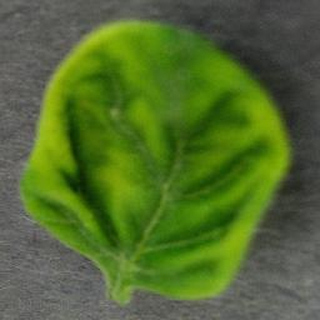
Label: tomato_yellow_leaf_curl_virus